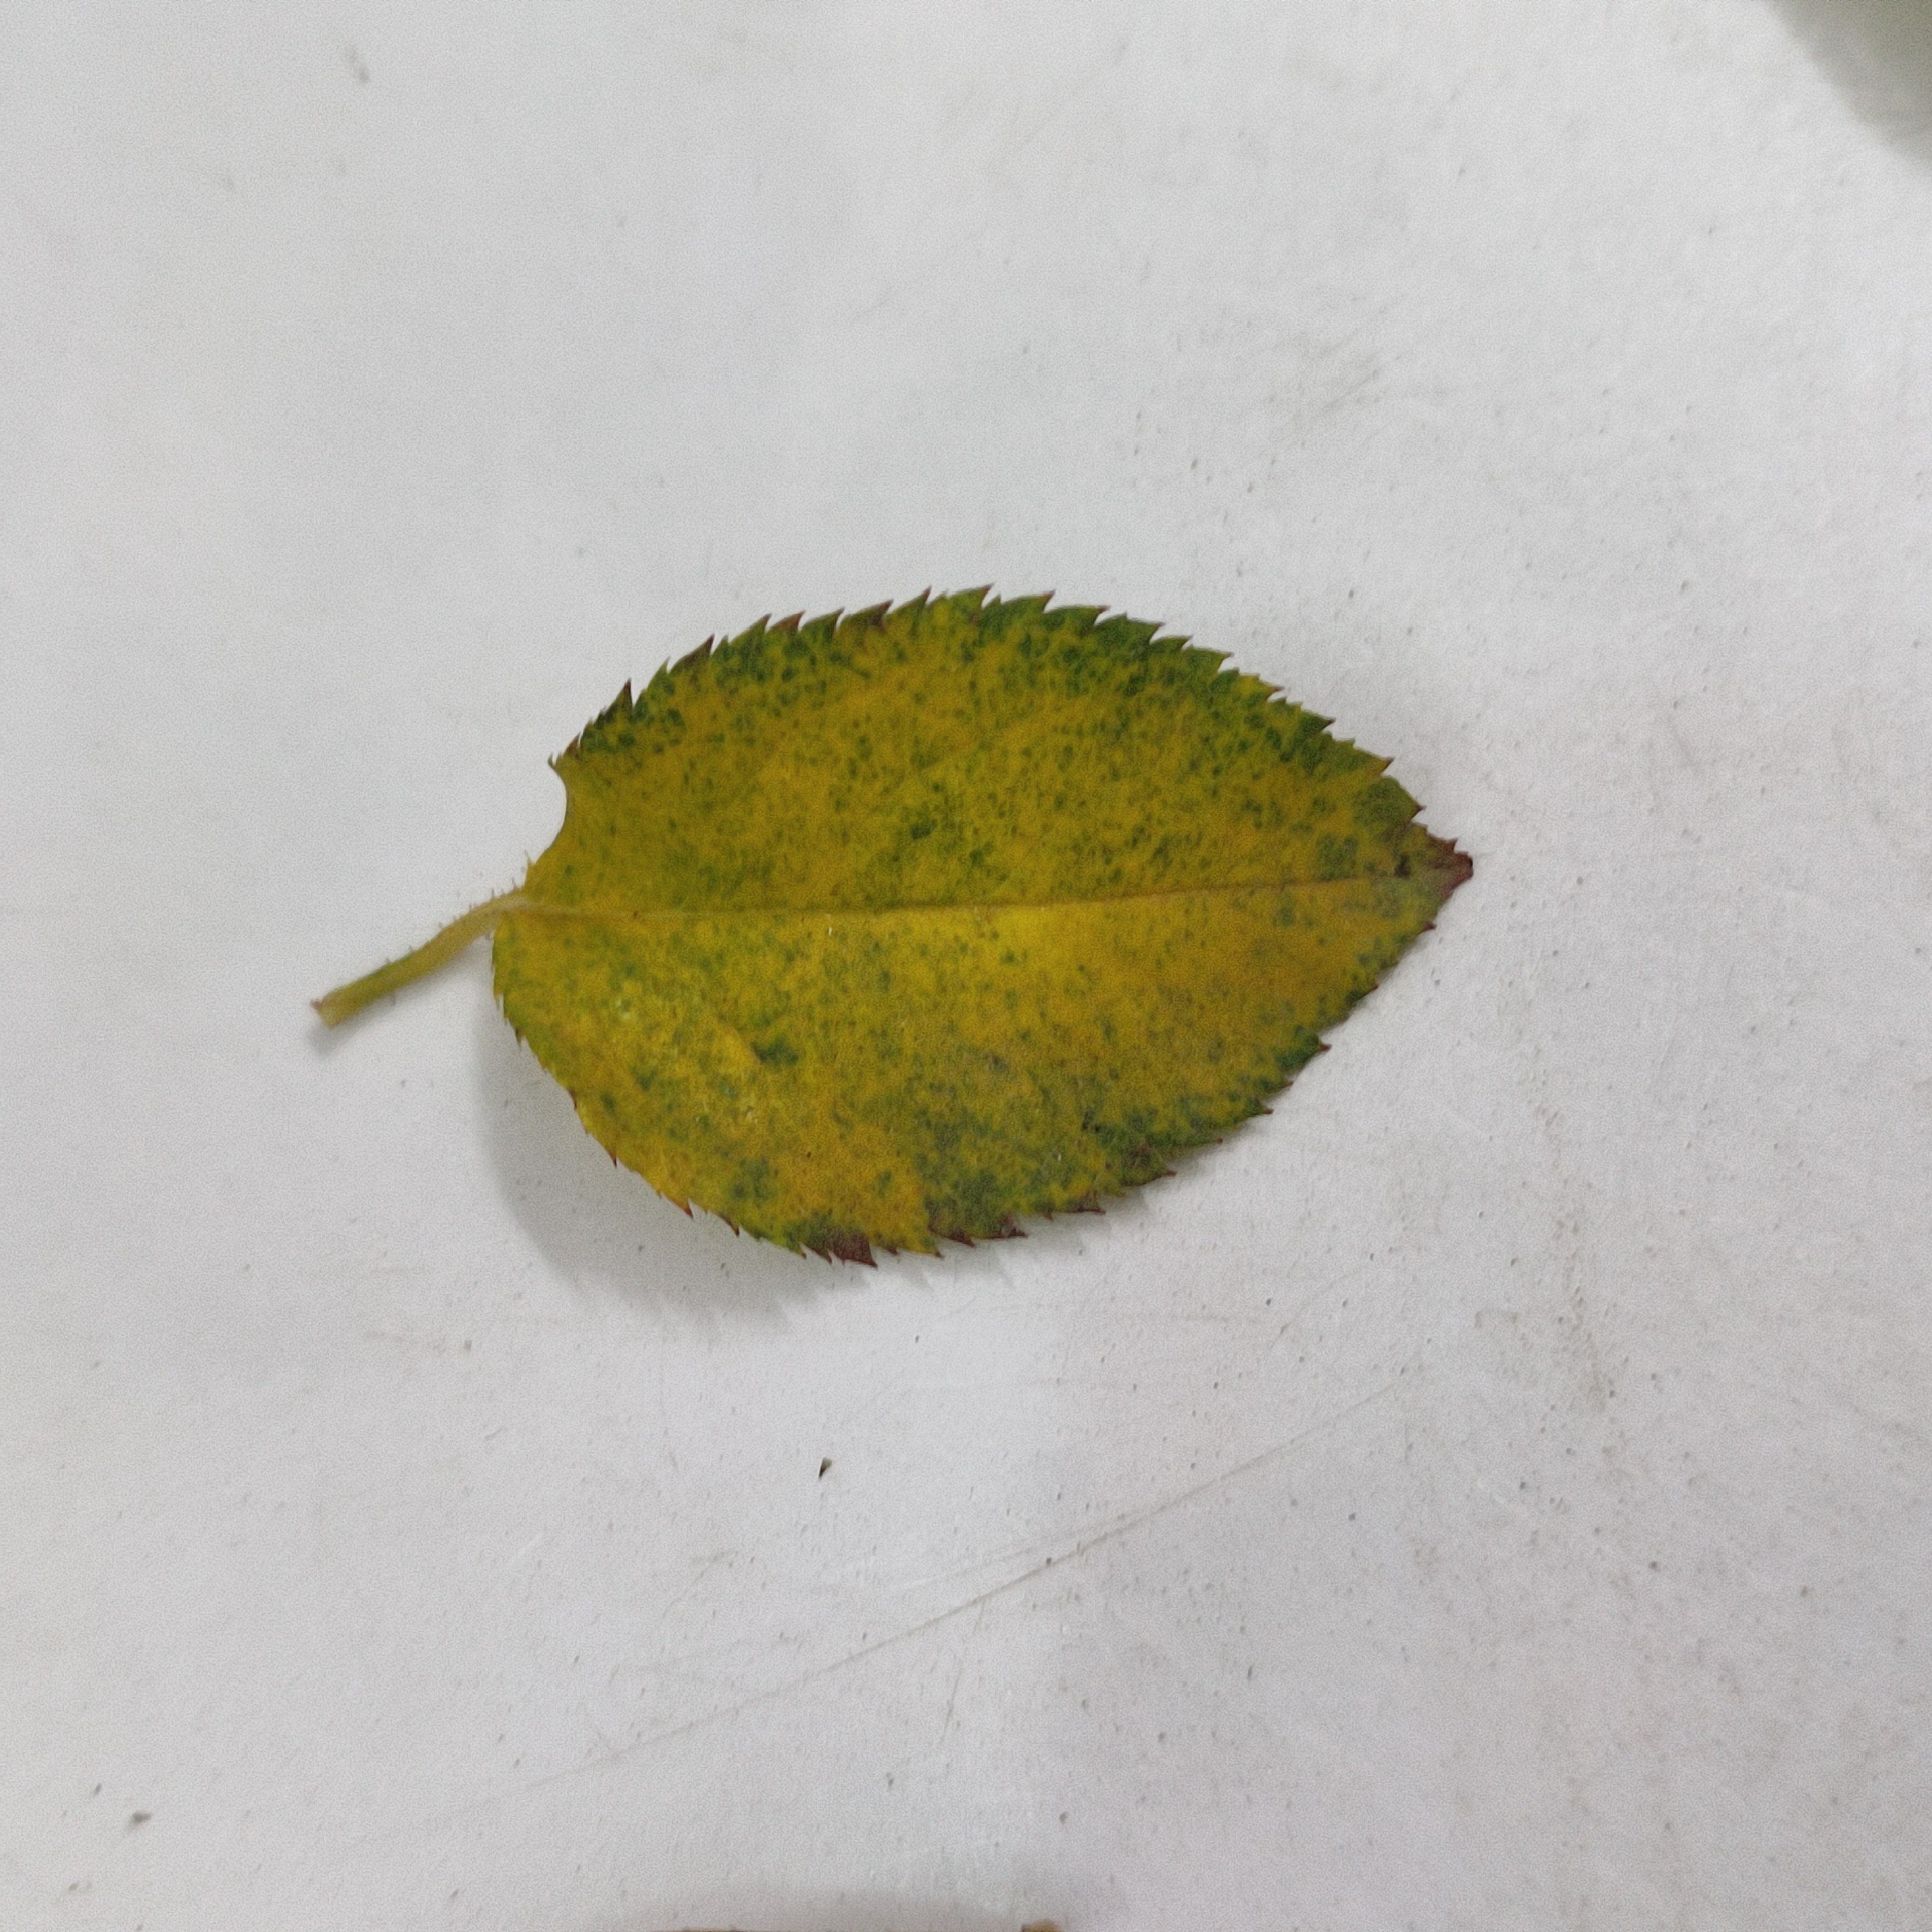
Label: Yellow Mosaic Virus